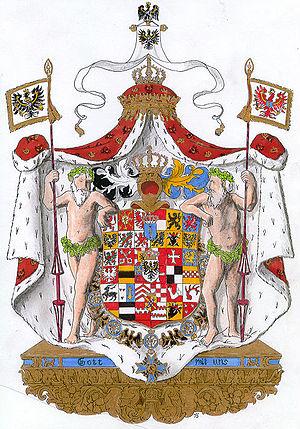
Gott mit uns [ɡɔt mɪt ʊns] est une devise militaire allemande. Depuis 1701, c'est la devise de la Maison royale de Prusse, à partir de 1871 du Kaiser et est donc une composante des emblèmes militaires. Elle sera utilisée après la fin de la monarchie par la Reichswehr, puis par la Wehrmacht ainsi que par la Bundeswehr jusque dans les années 1960.
L'État de Prusse s'est développé à partir de l'État monastiques des chevaliers Teutoniques. Le drapeau d'origine des chevaliers teutoniques était une croix noire sur un drapeau blanc. L'empereur Frédéric II du Saint-Empire leur a accordé en 1229 le droit d'utiliser l'aigle noir du Saint-Empire romain germanique. Cet aigle est resté sur les armoiries des différents états prussiens successifs jusqu'en 1947.